Antonijs Springovičs

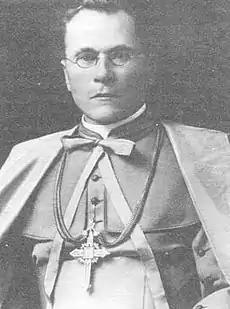

Antonijs Springovičs (1 November 1876 – 1 October 1958) was a Latvian Roman Catholic prelate who became the first Archbishop of Riga in 1923.